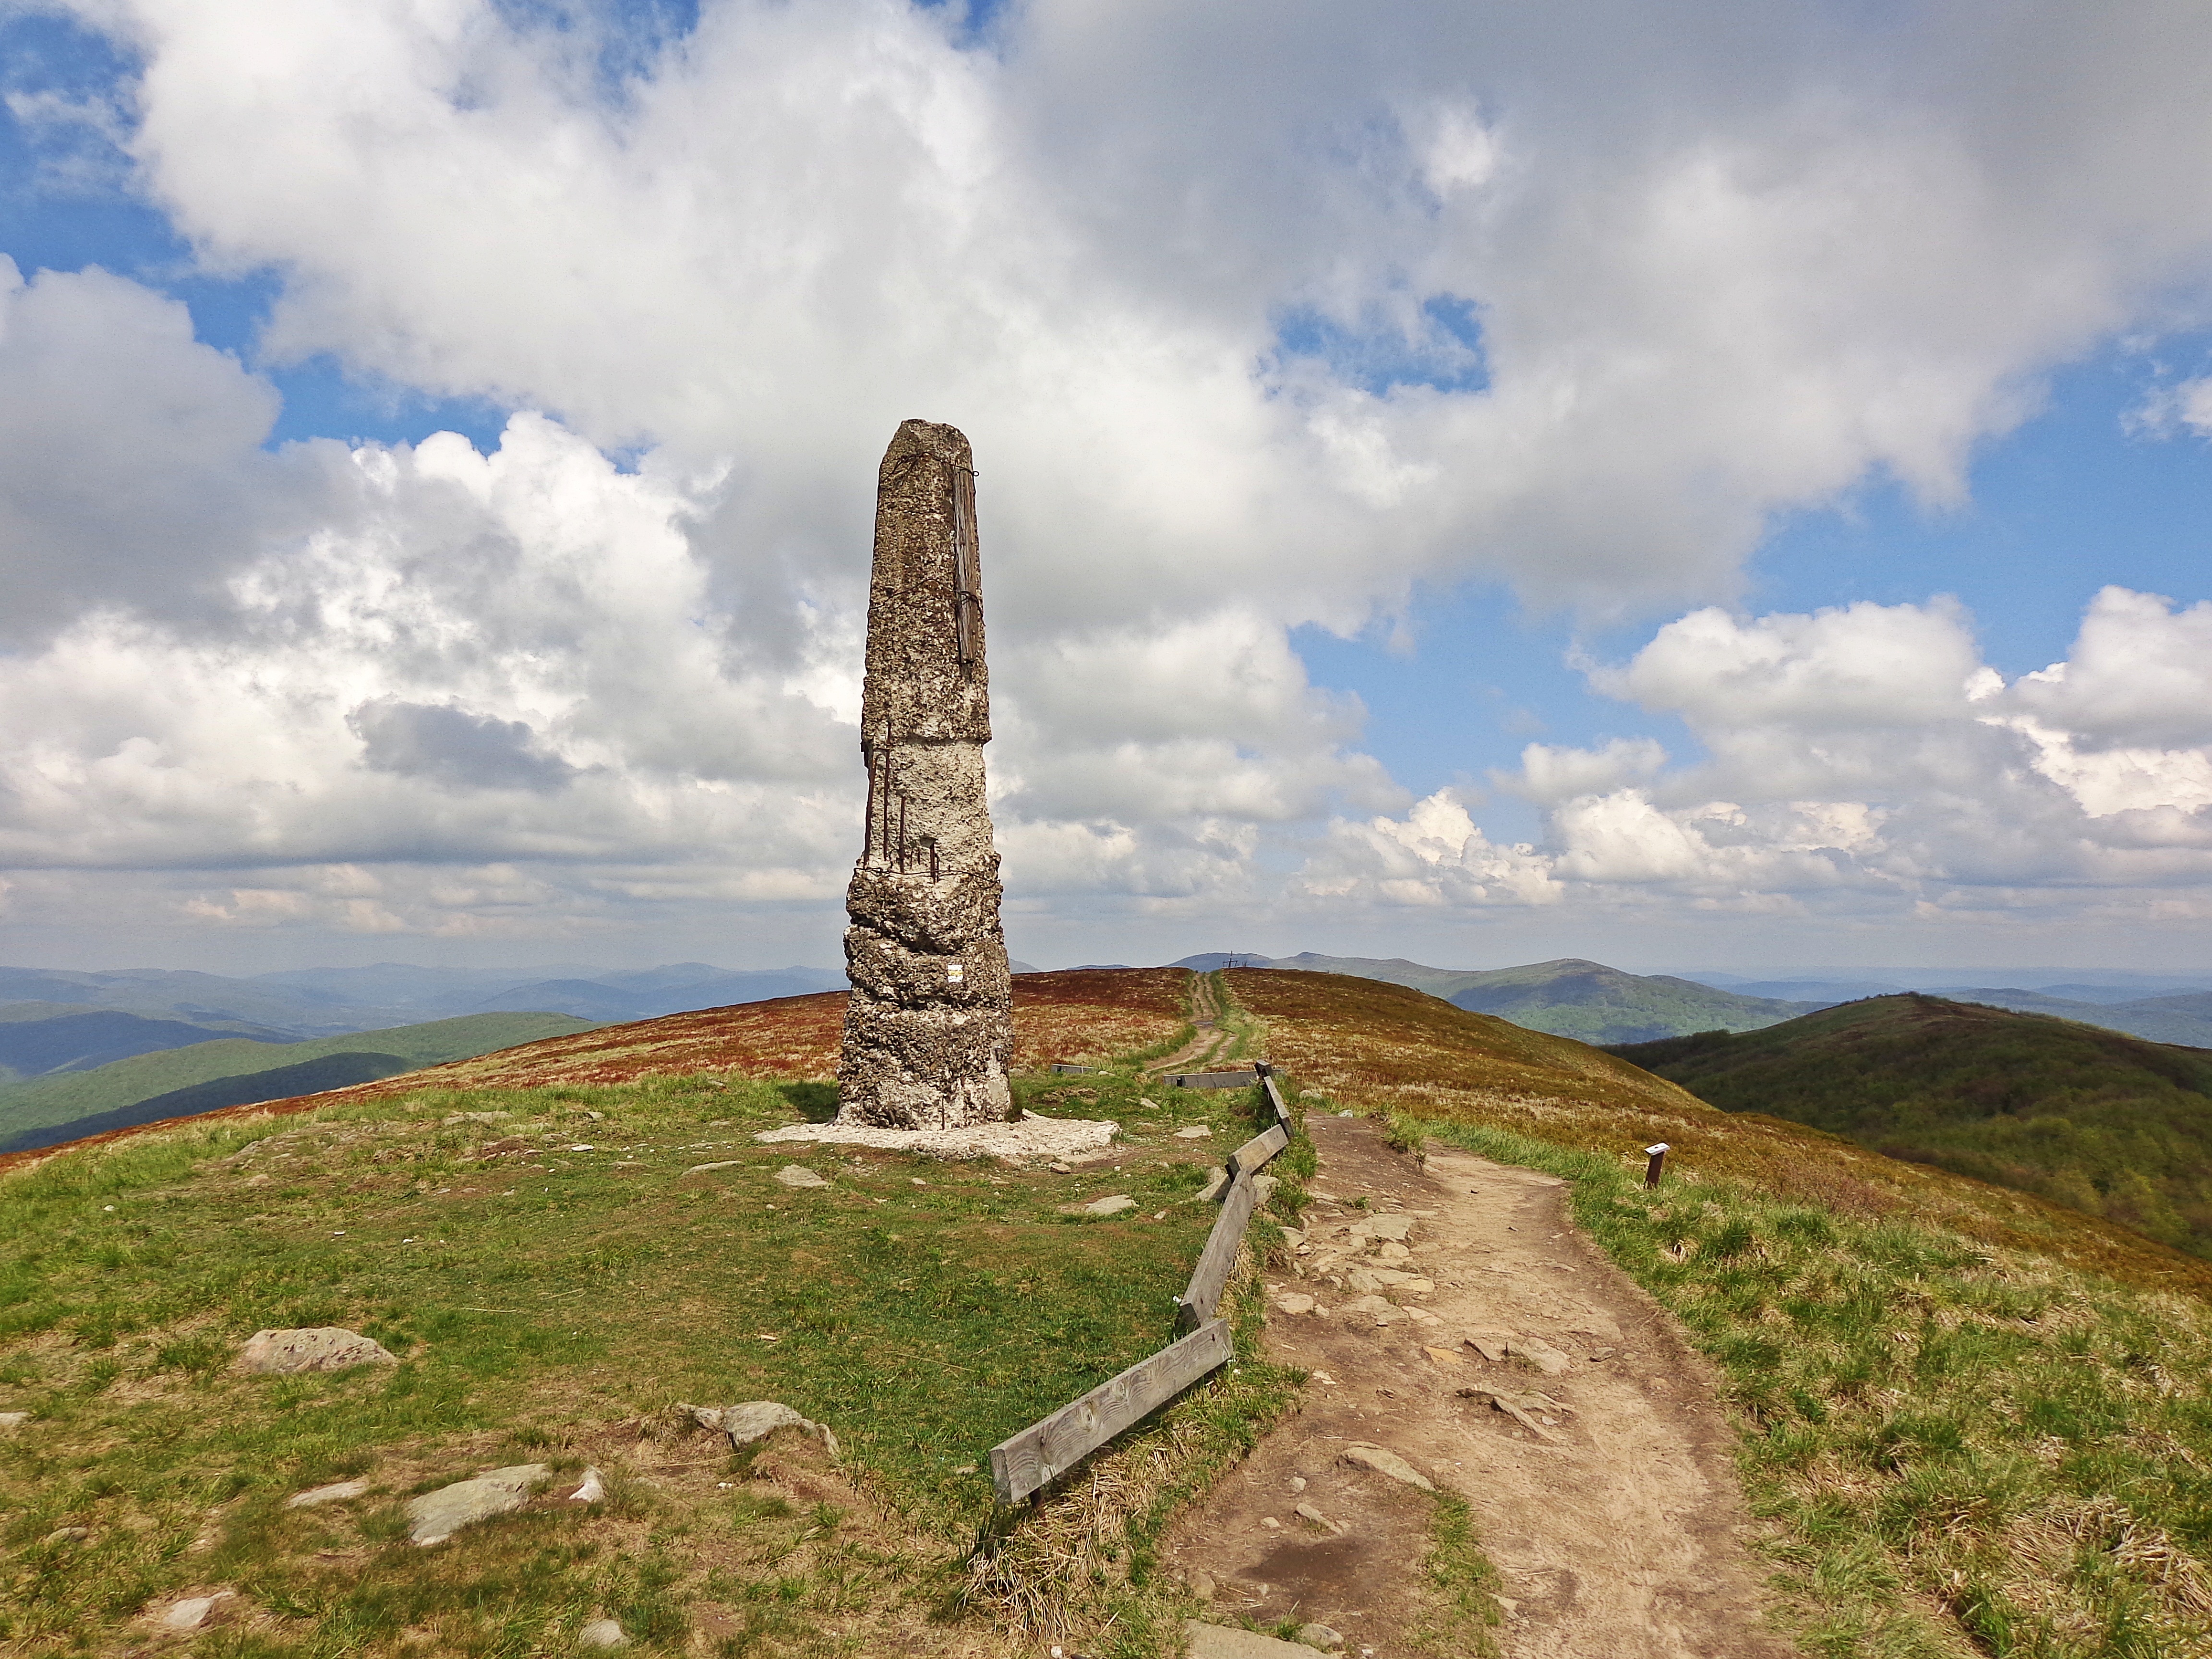
landscape, sea, coast, nature, forest, grass, rock, mountain, sky, trail, hill, view, monument, panorama, summer, travel, cliff, green, tower, autumn, holiday, landmark, tourism, lane, terrain, blue sky, top view, sunny, colors, holidays, mountains, ruins, badlands, poland, plateau, way, the sun, time of year, tops, the silence, on the trail, seasons of the year, peace of mind, the path, spacer, bieszczady, the horizon, mountainous landforms